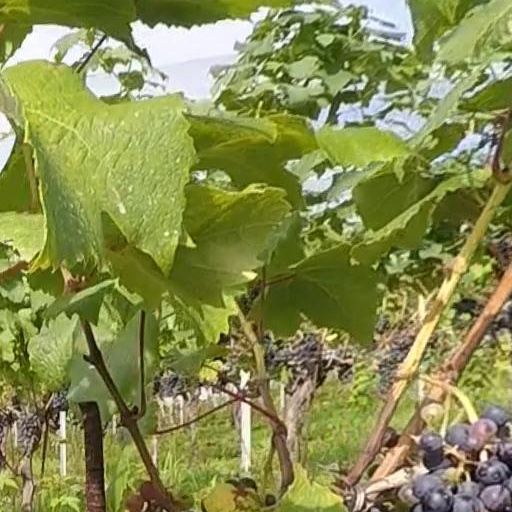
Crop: grape